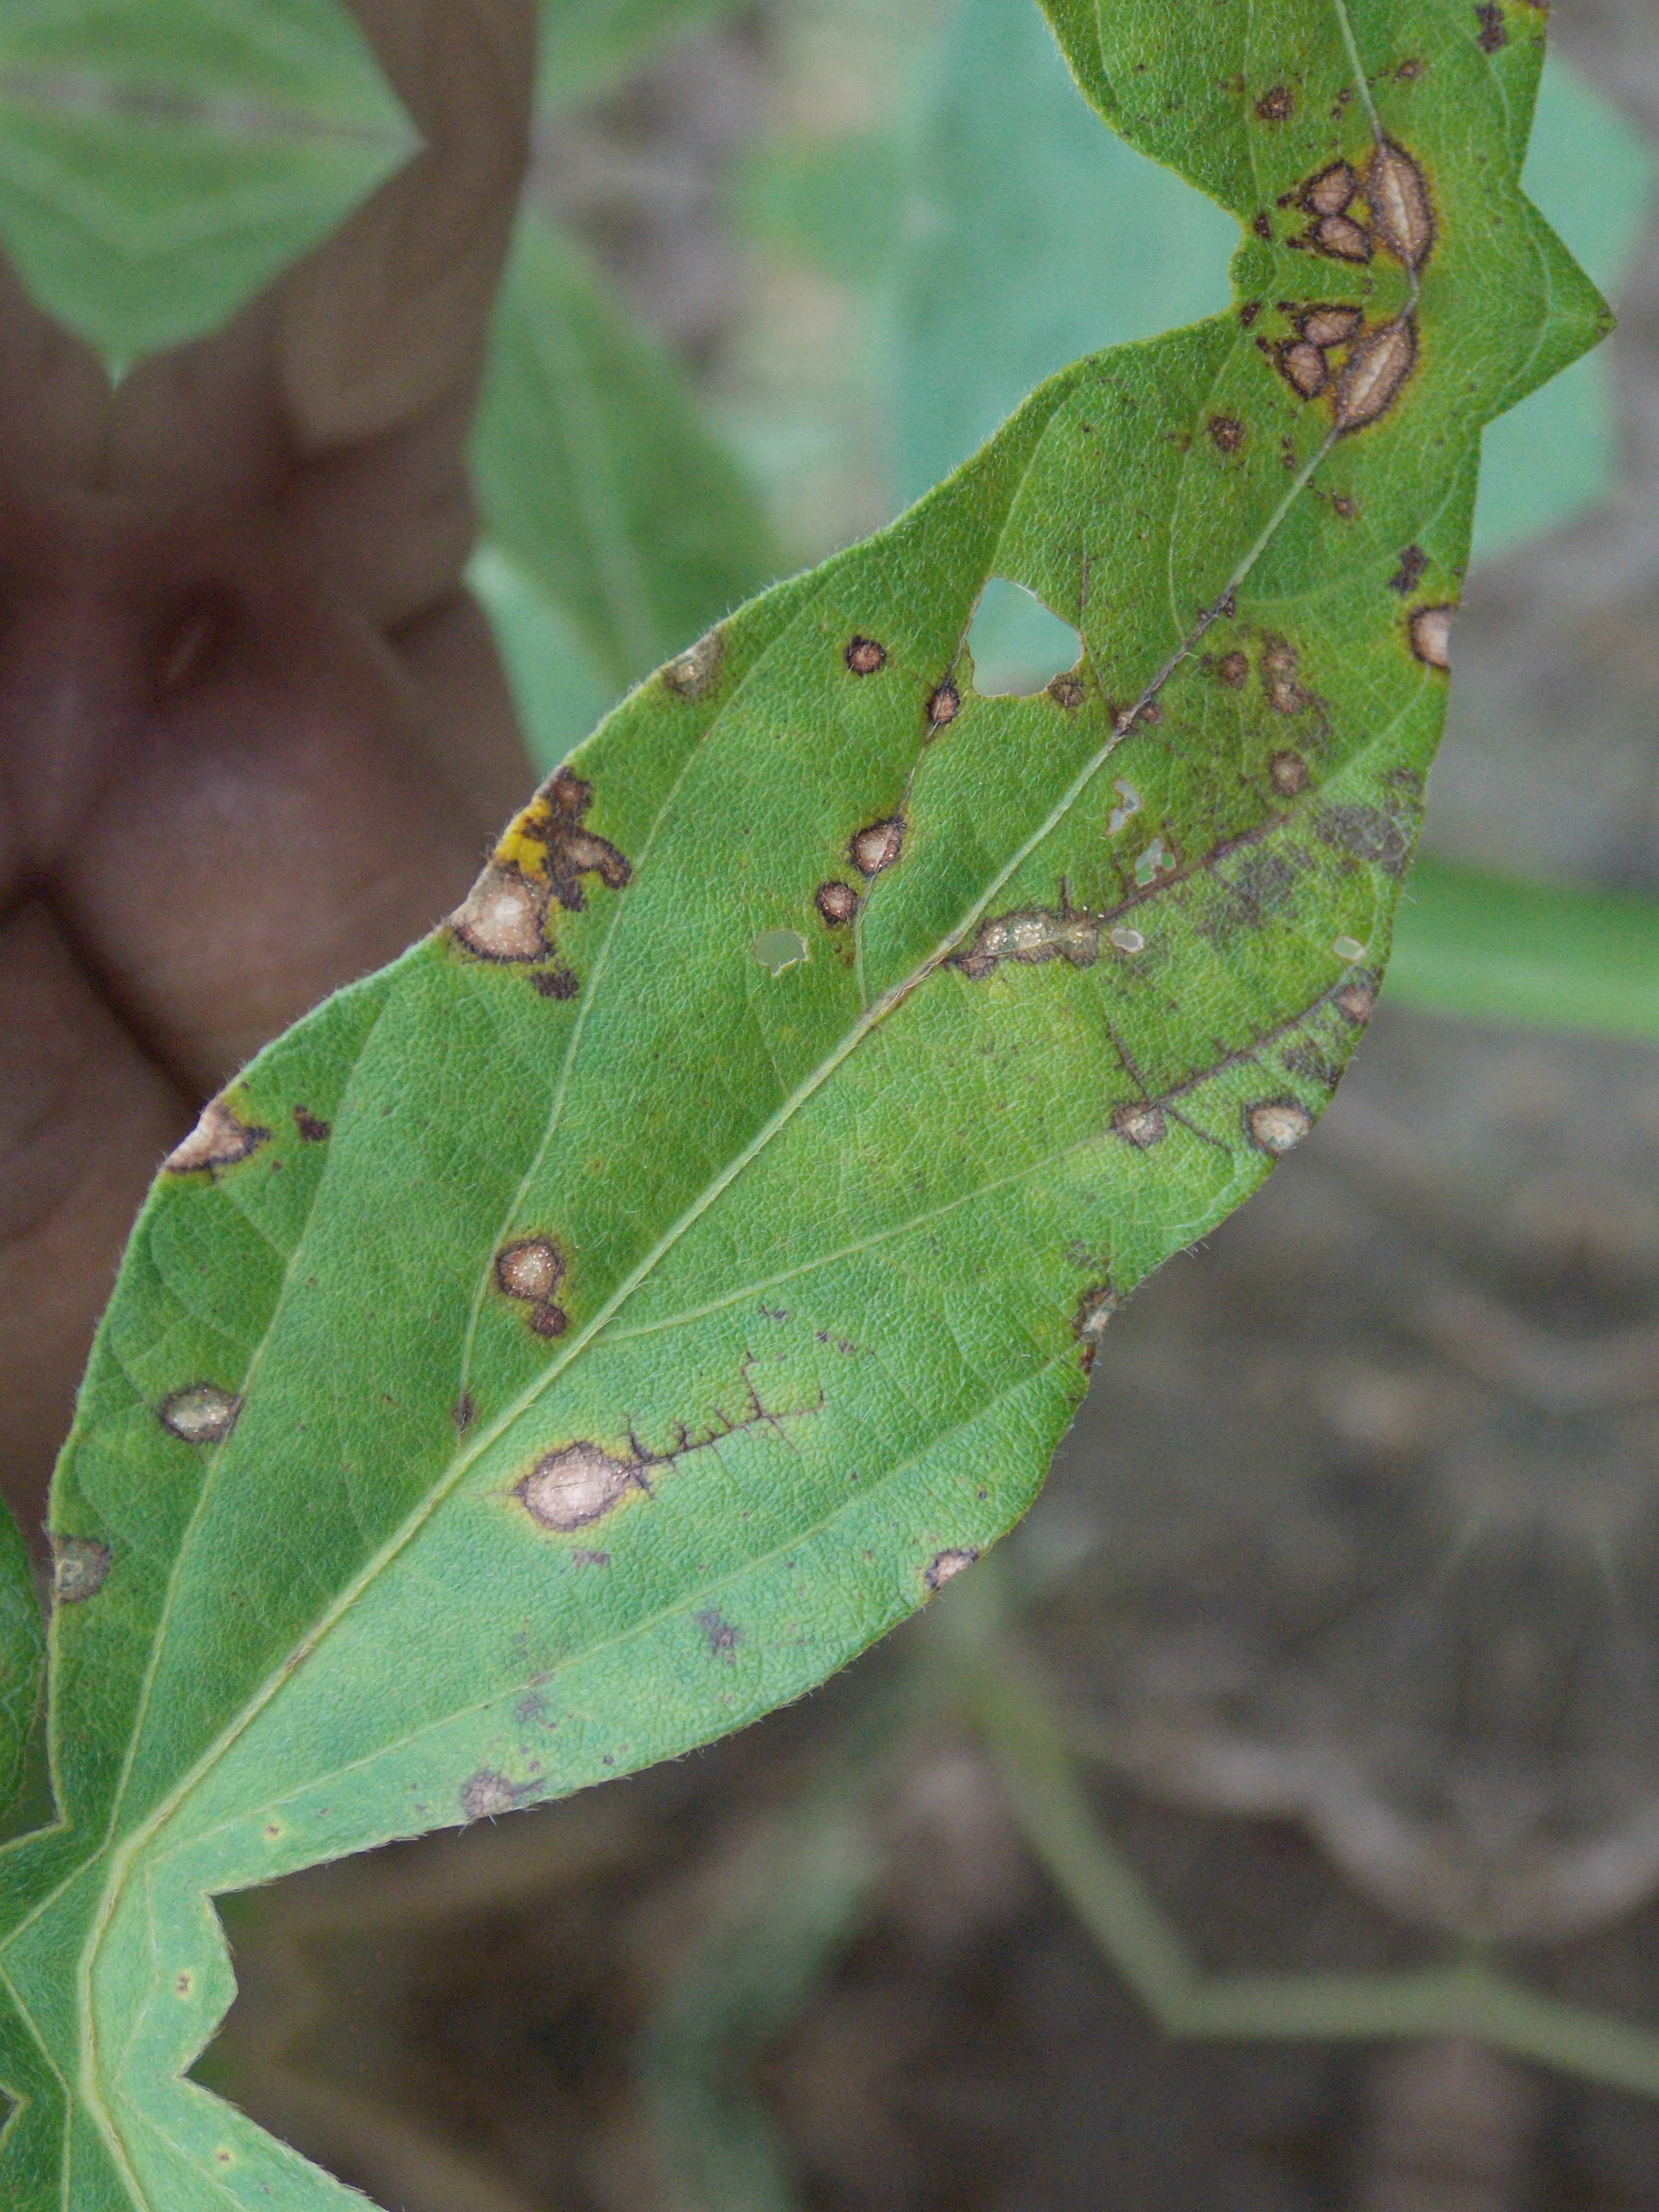
Label: Disease